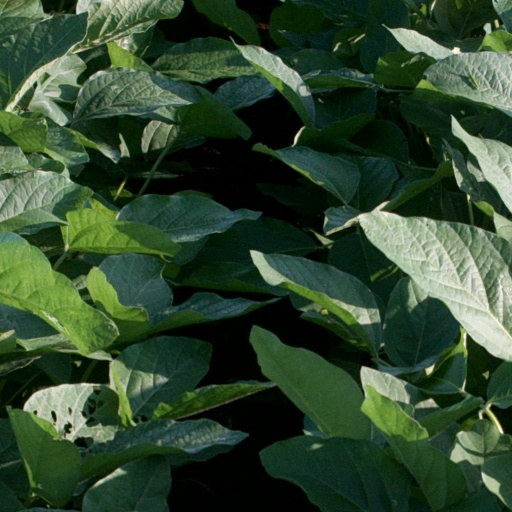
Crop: soybean